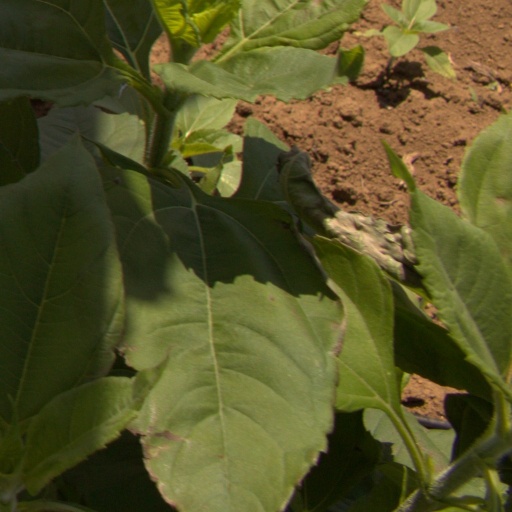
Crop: Jerusalem artichoke